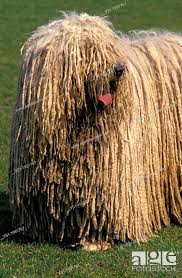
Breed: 318-n000115-komondor